Erik Crone (resistance member)

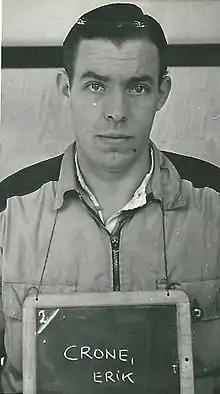
Erik Crone in custody

Erik Crone (29 May 1919 – 27 February 1945) was a member of the Danish resistance executed by the German occupying power.